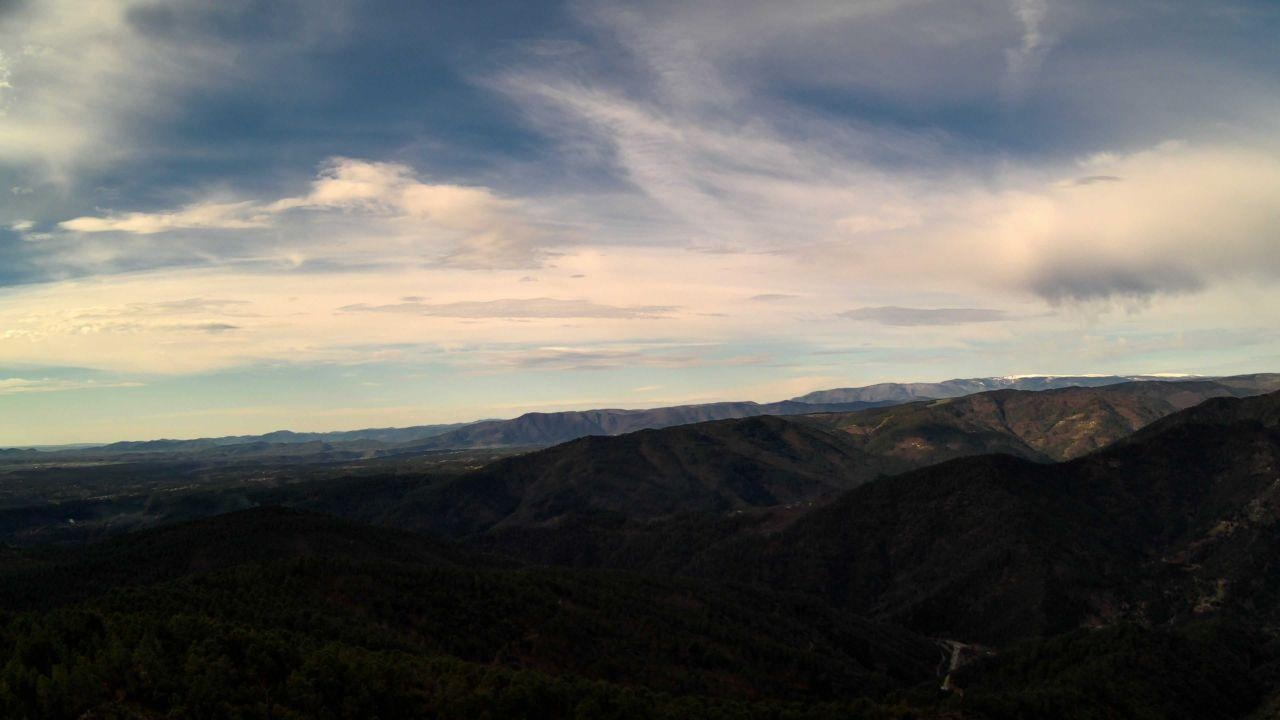
Fire: no
Smoke: yes